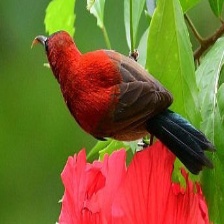
Species: CRIMSON SUNBIRD
Scientific name: AETHOPYGA SIPARAJA